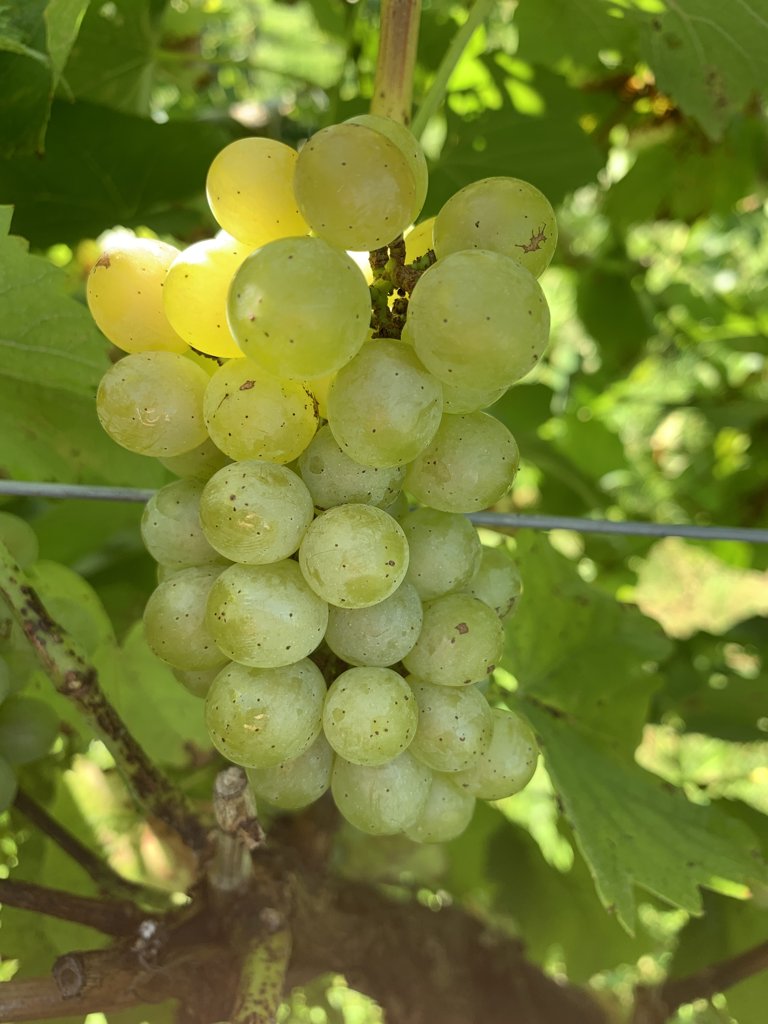
Berries visible: 34
Grape clusters: 1